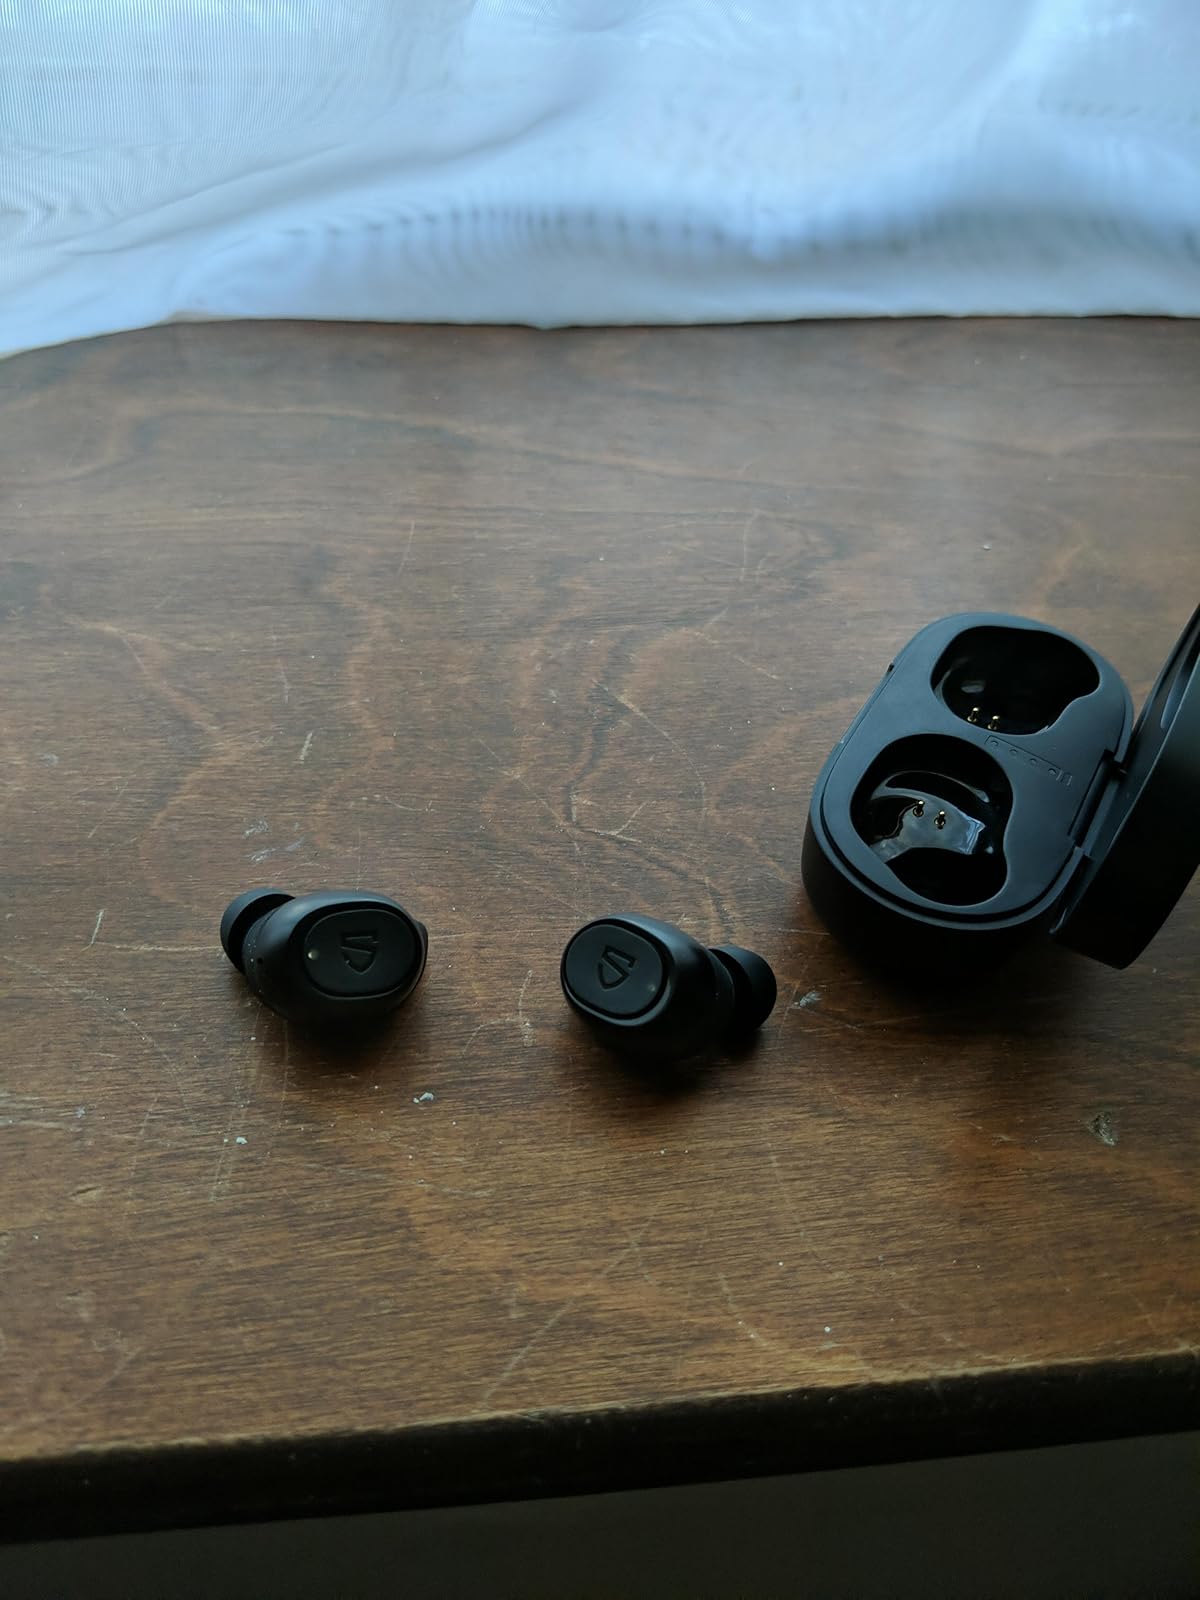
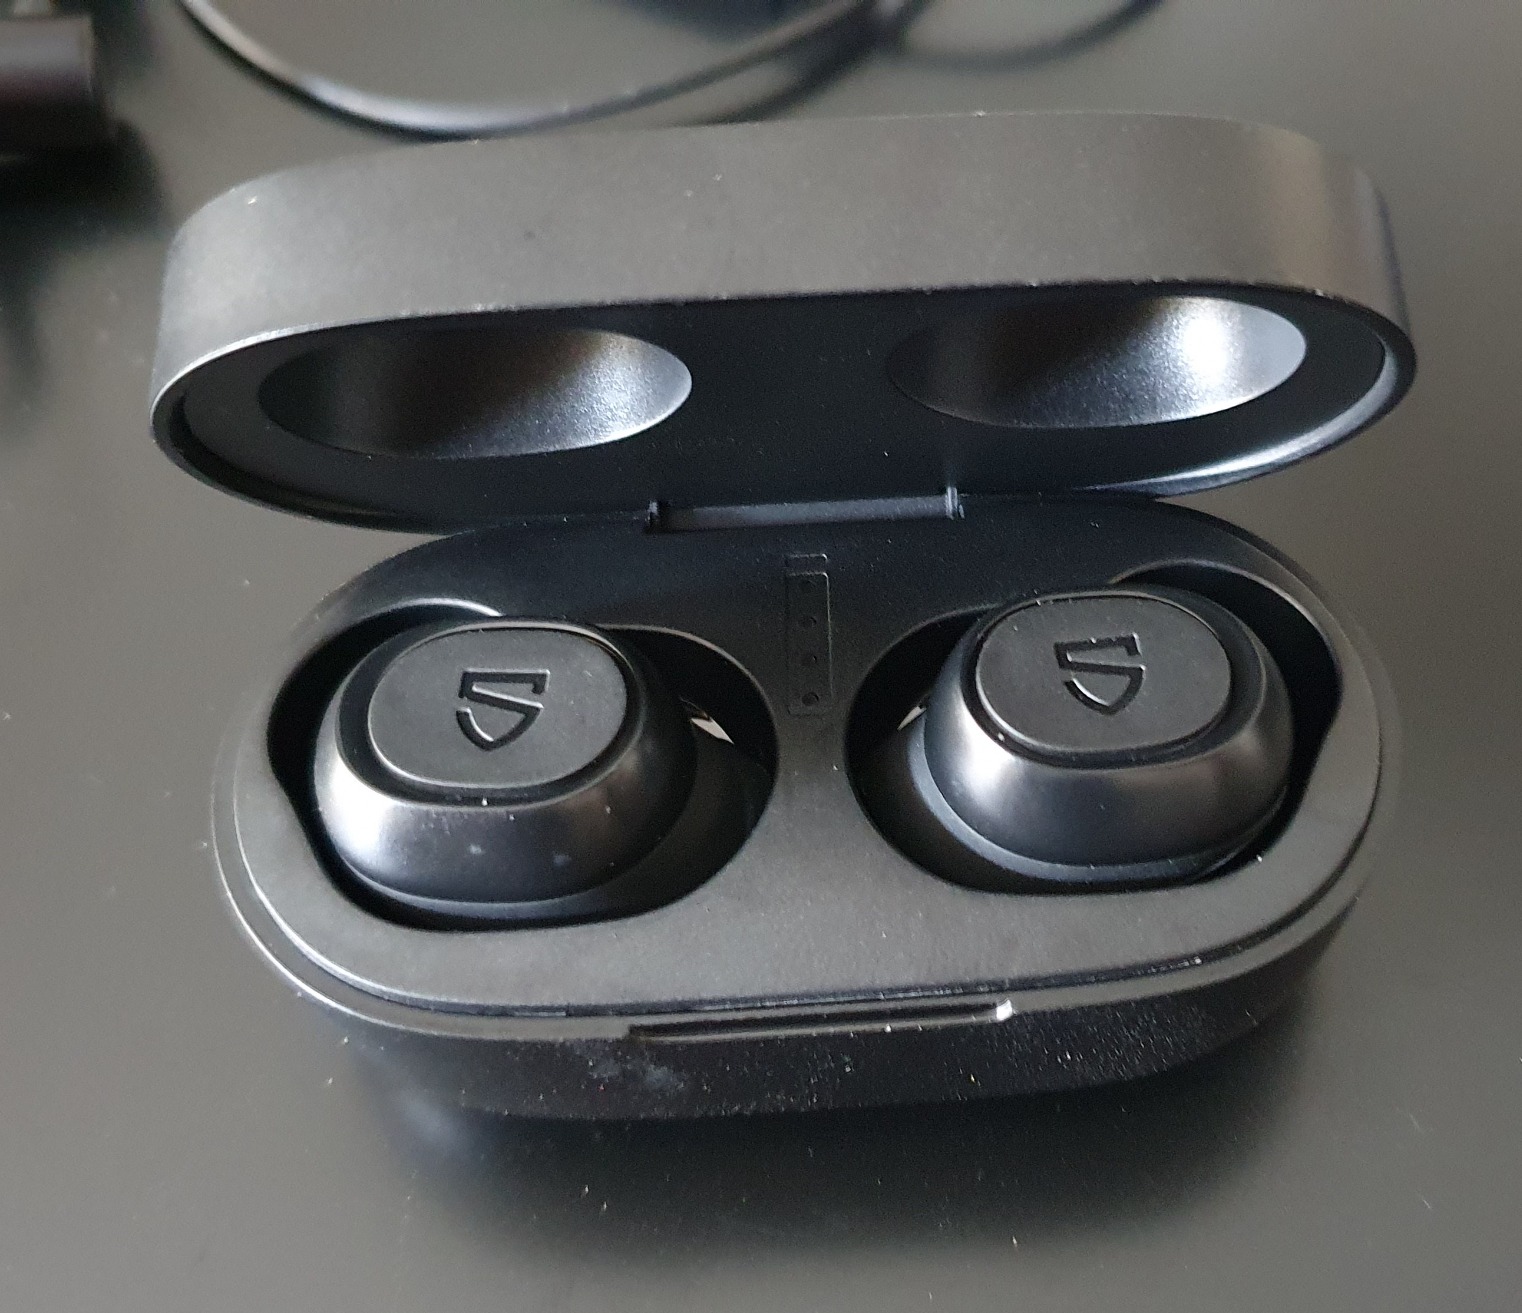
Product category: earbuds
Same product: yes